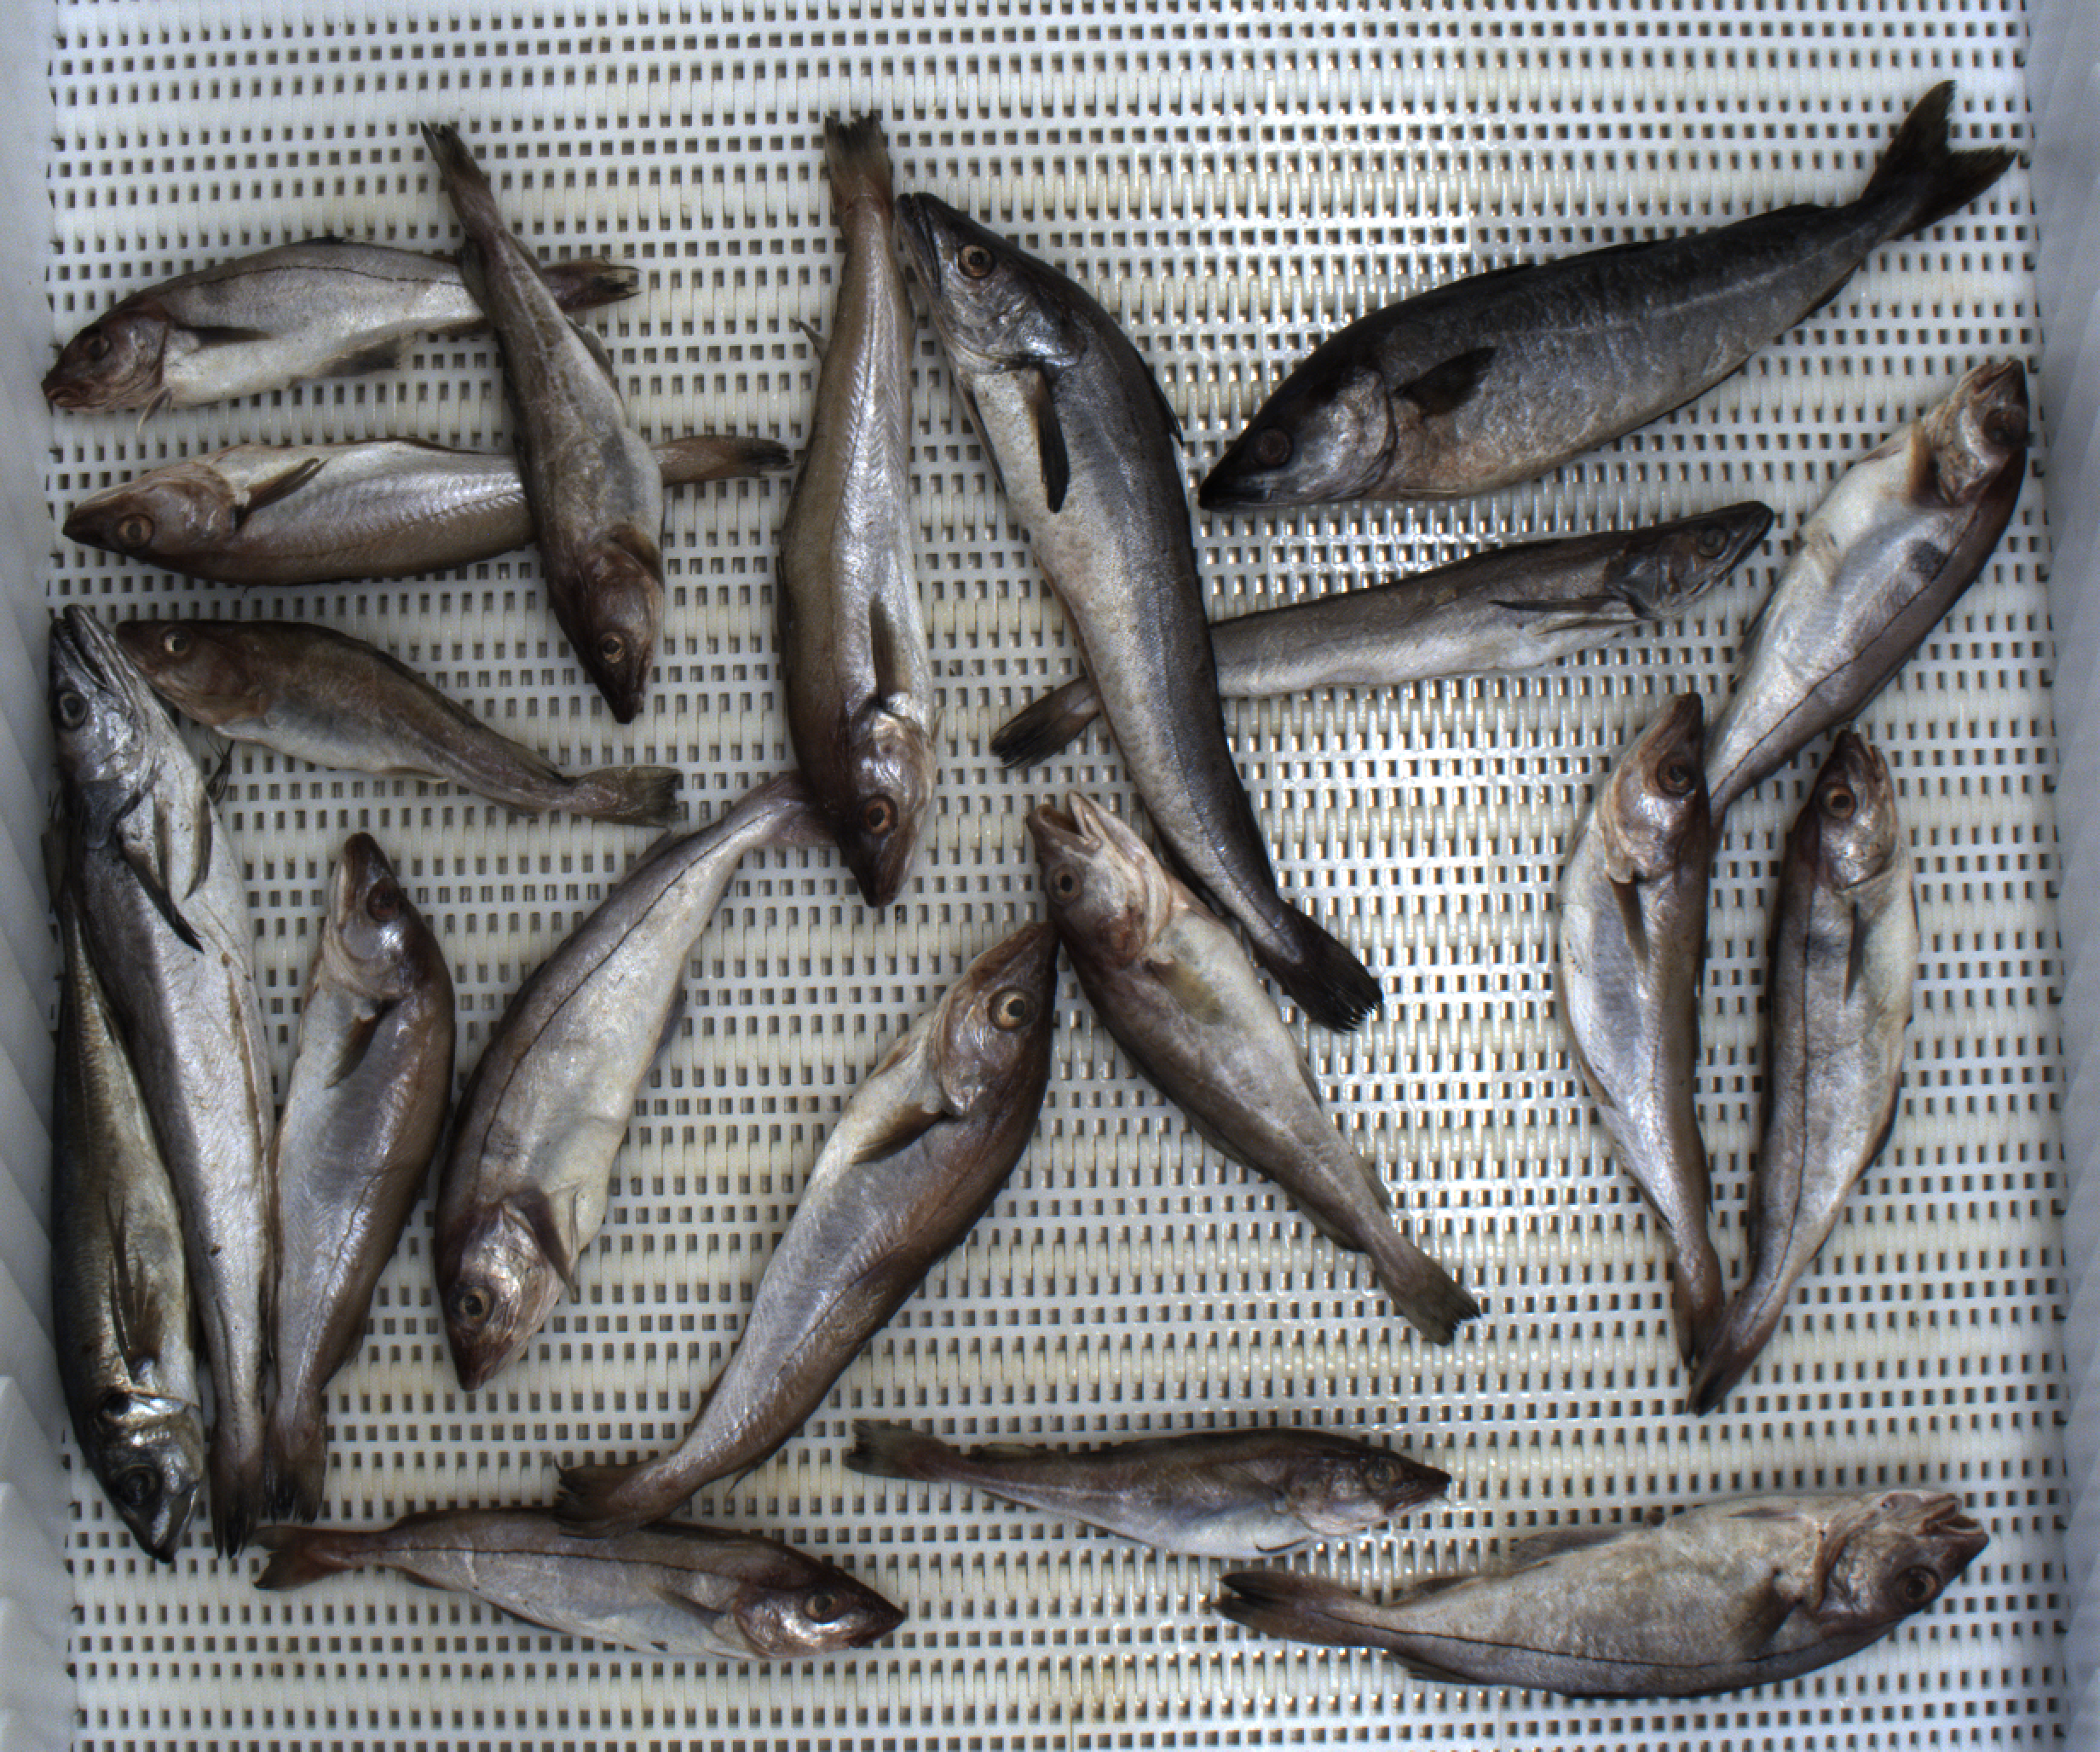
Total fish: 20
Cod: 4
Haddock: 6
Whiting: 5
Hake: 3
Horse mackerel: 1
Saithe: 1
Other: 0